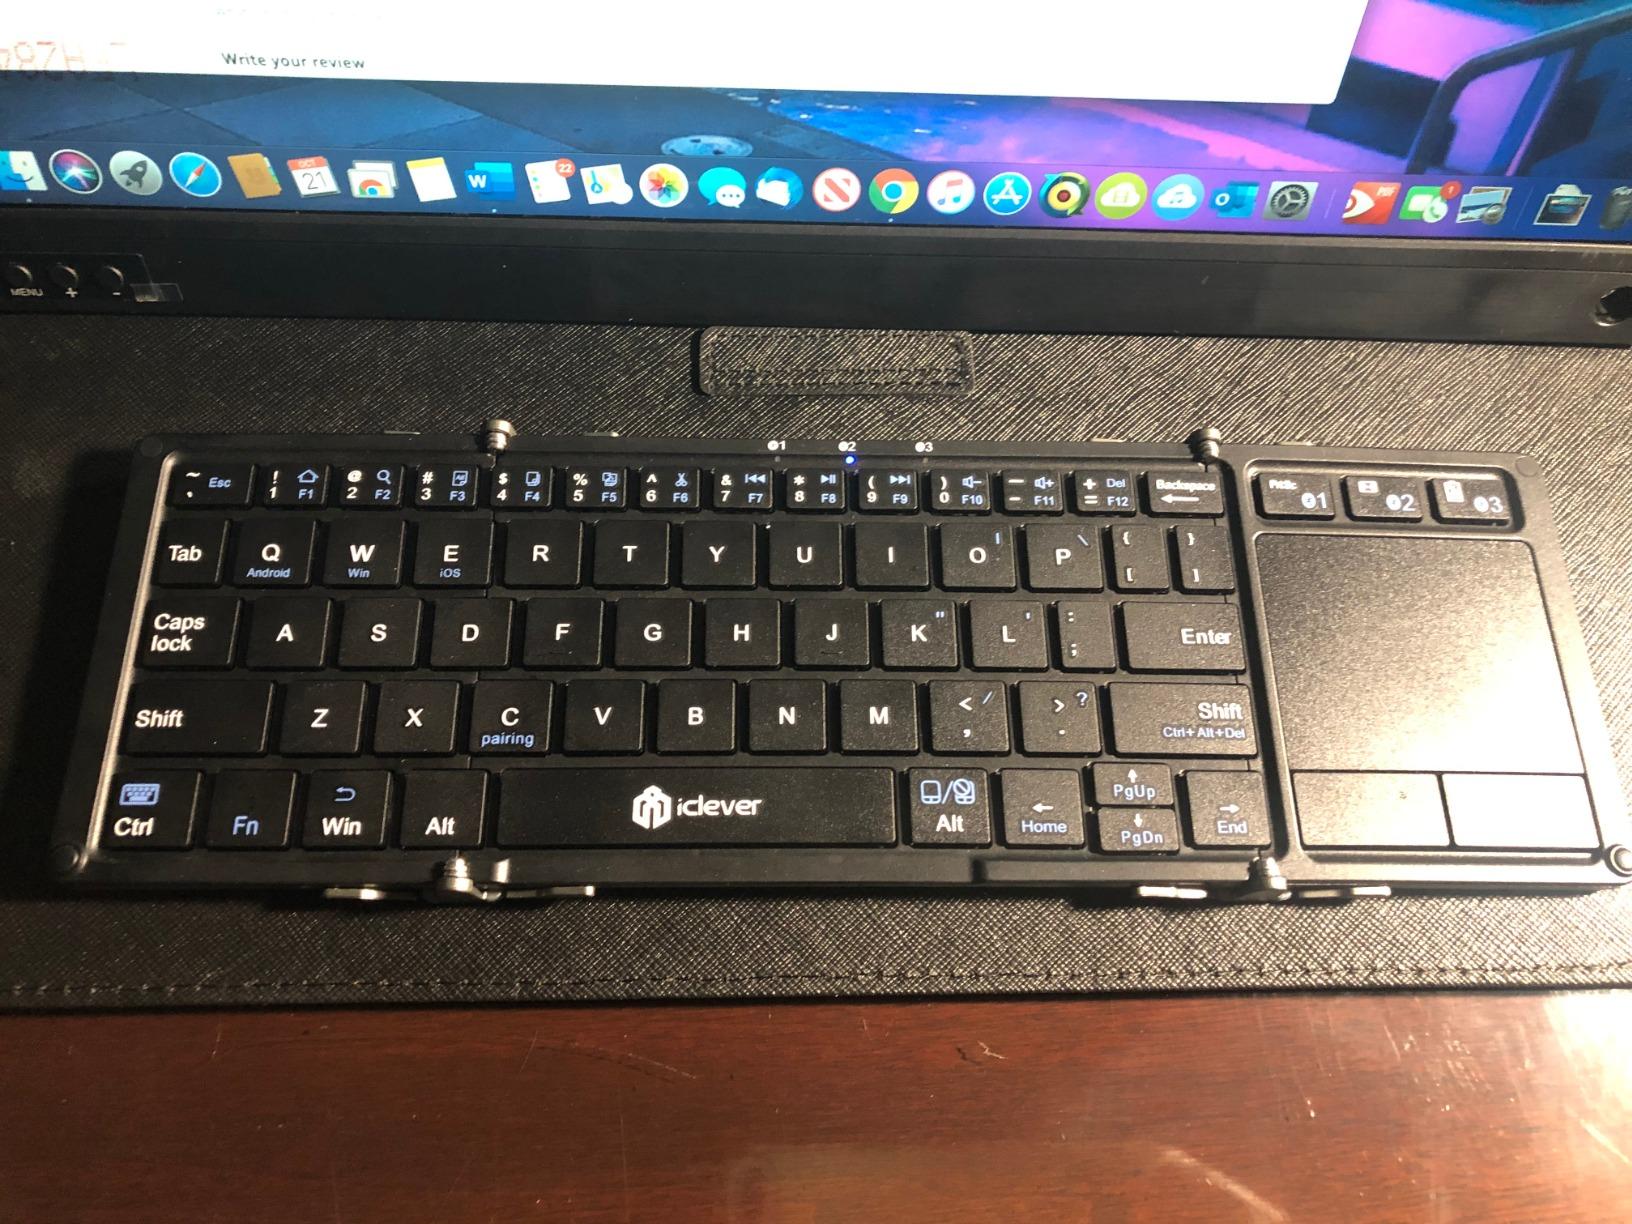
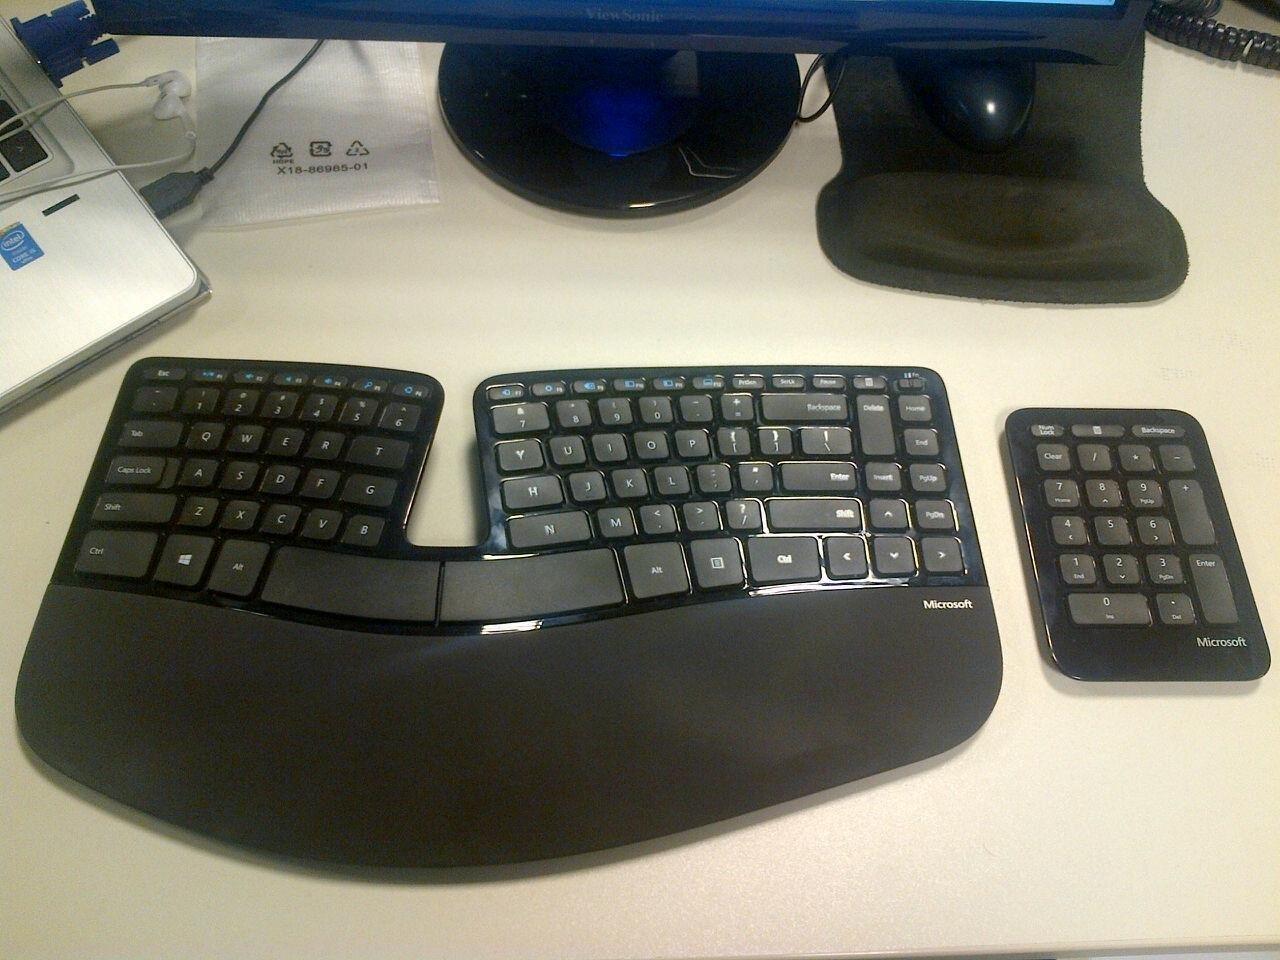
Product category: keyboard
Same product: no